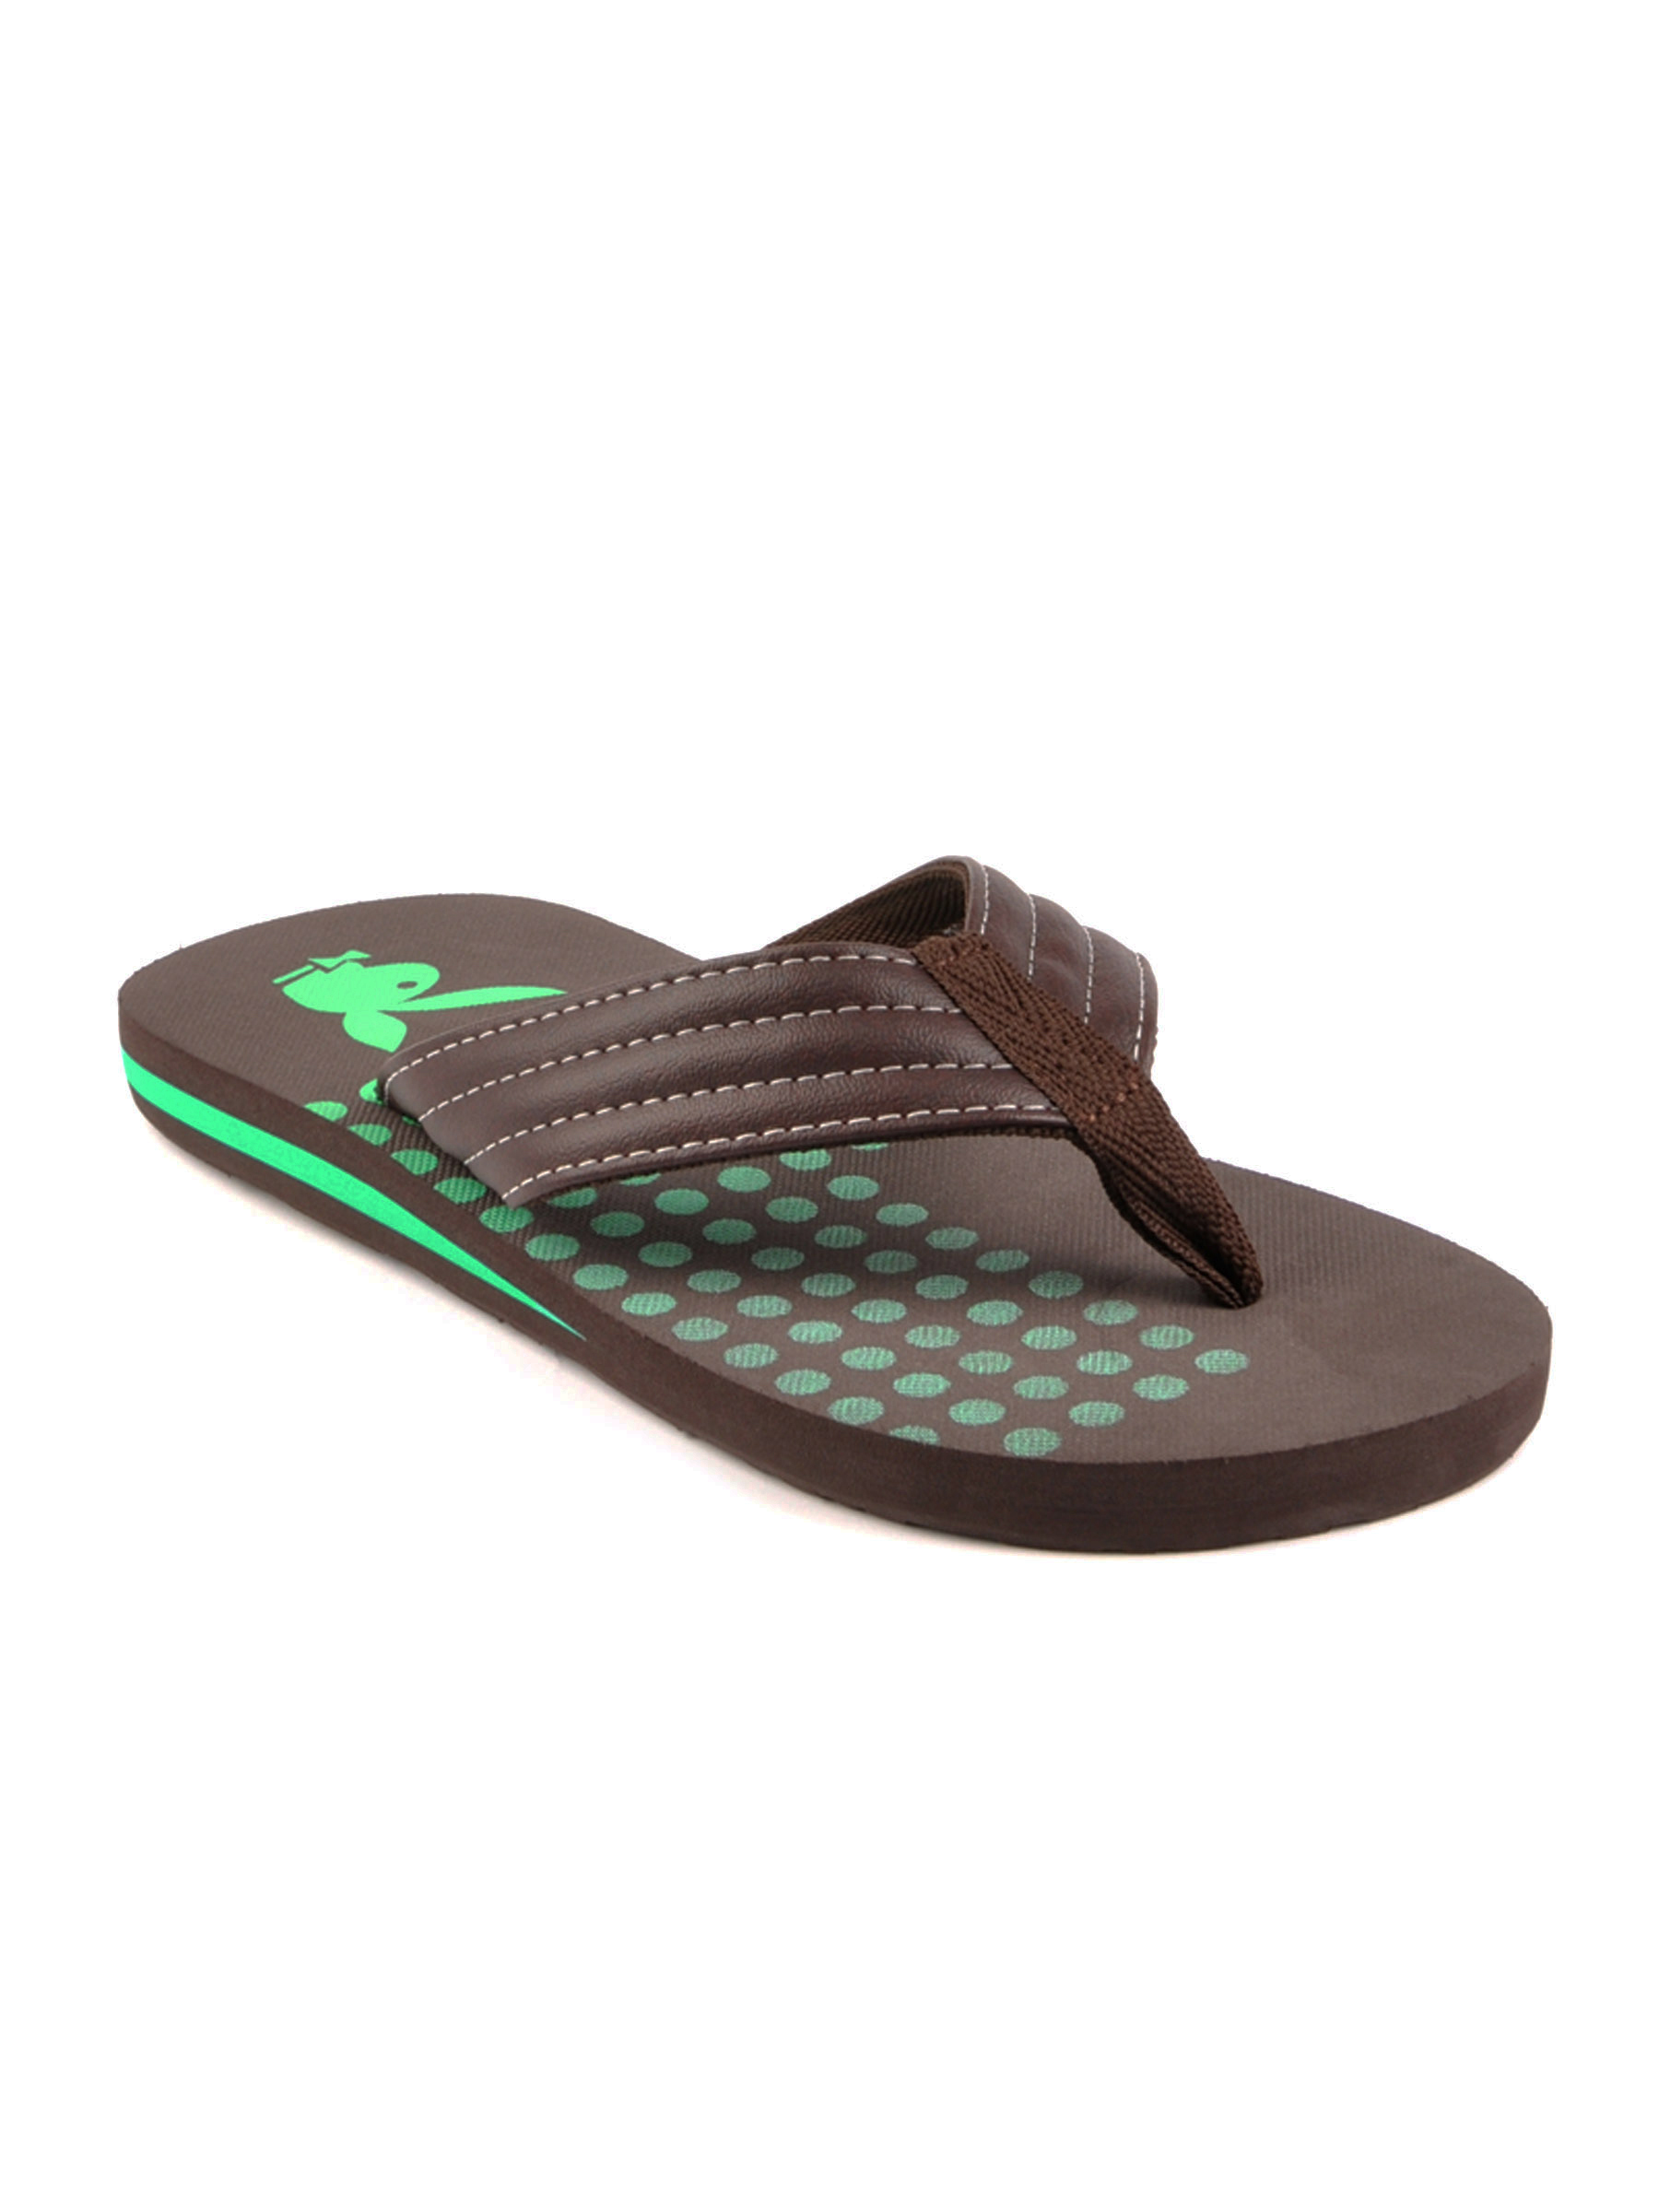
Playboy Men Brown Flip Flops
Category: Footwear / Flip Flops / Flip Flops
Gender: Men
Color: Brown
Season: Summer 2012
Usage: Casual